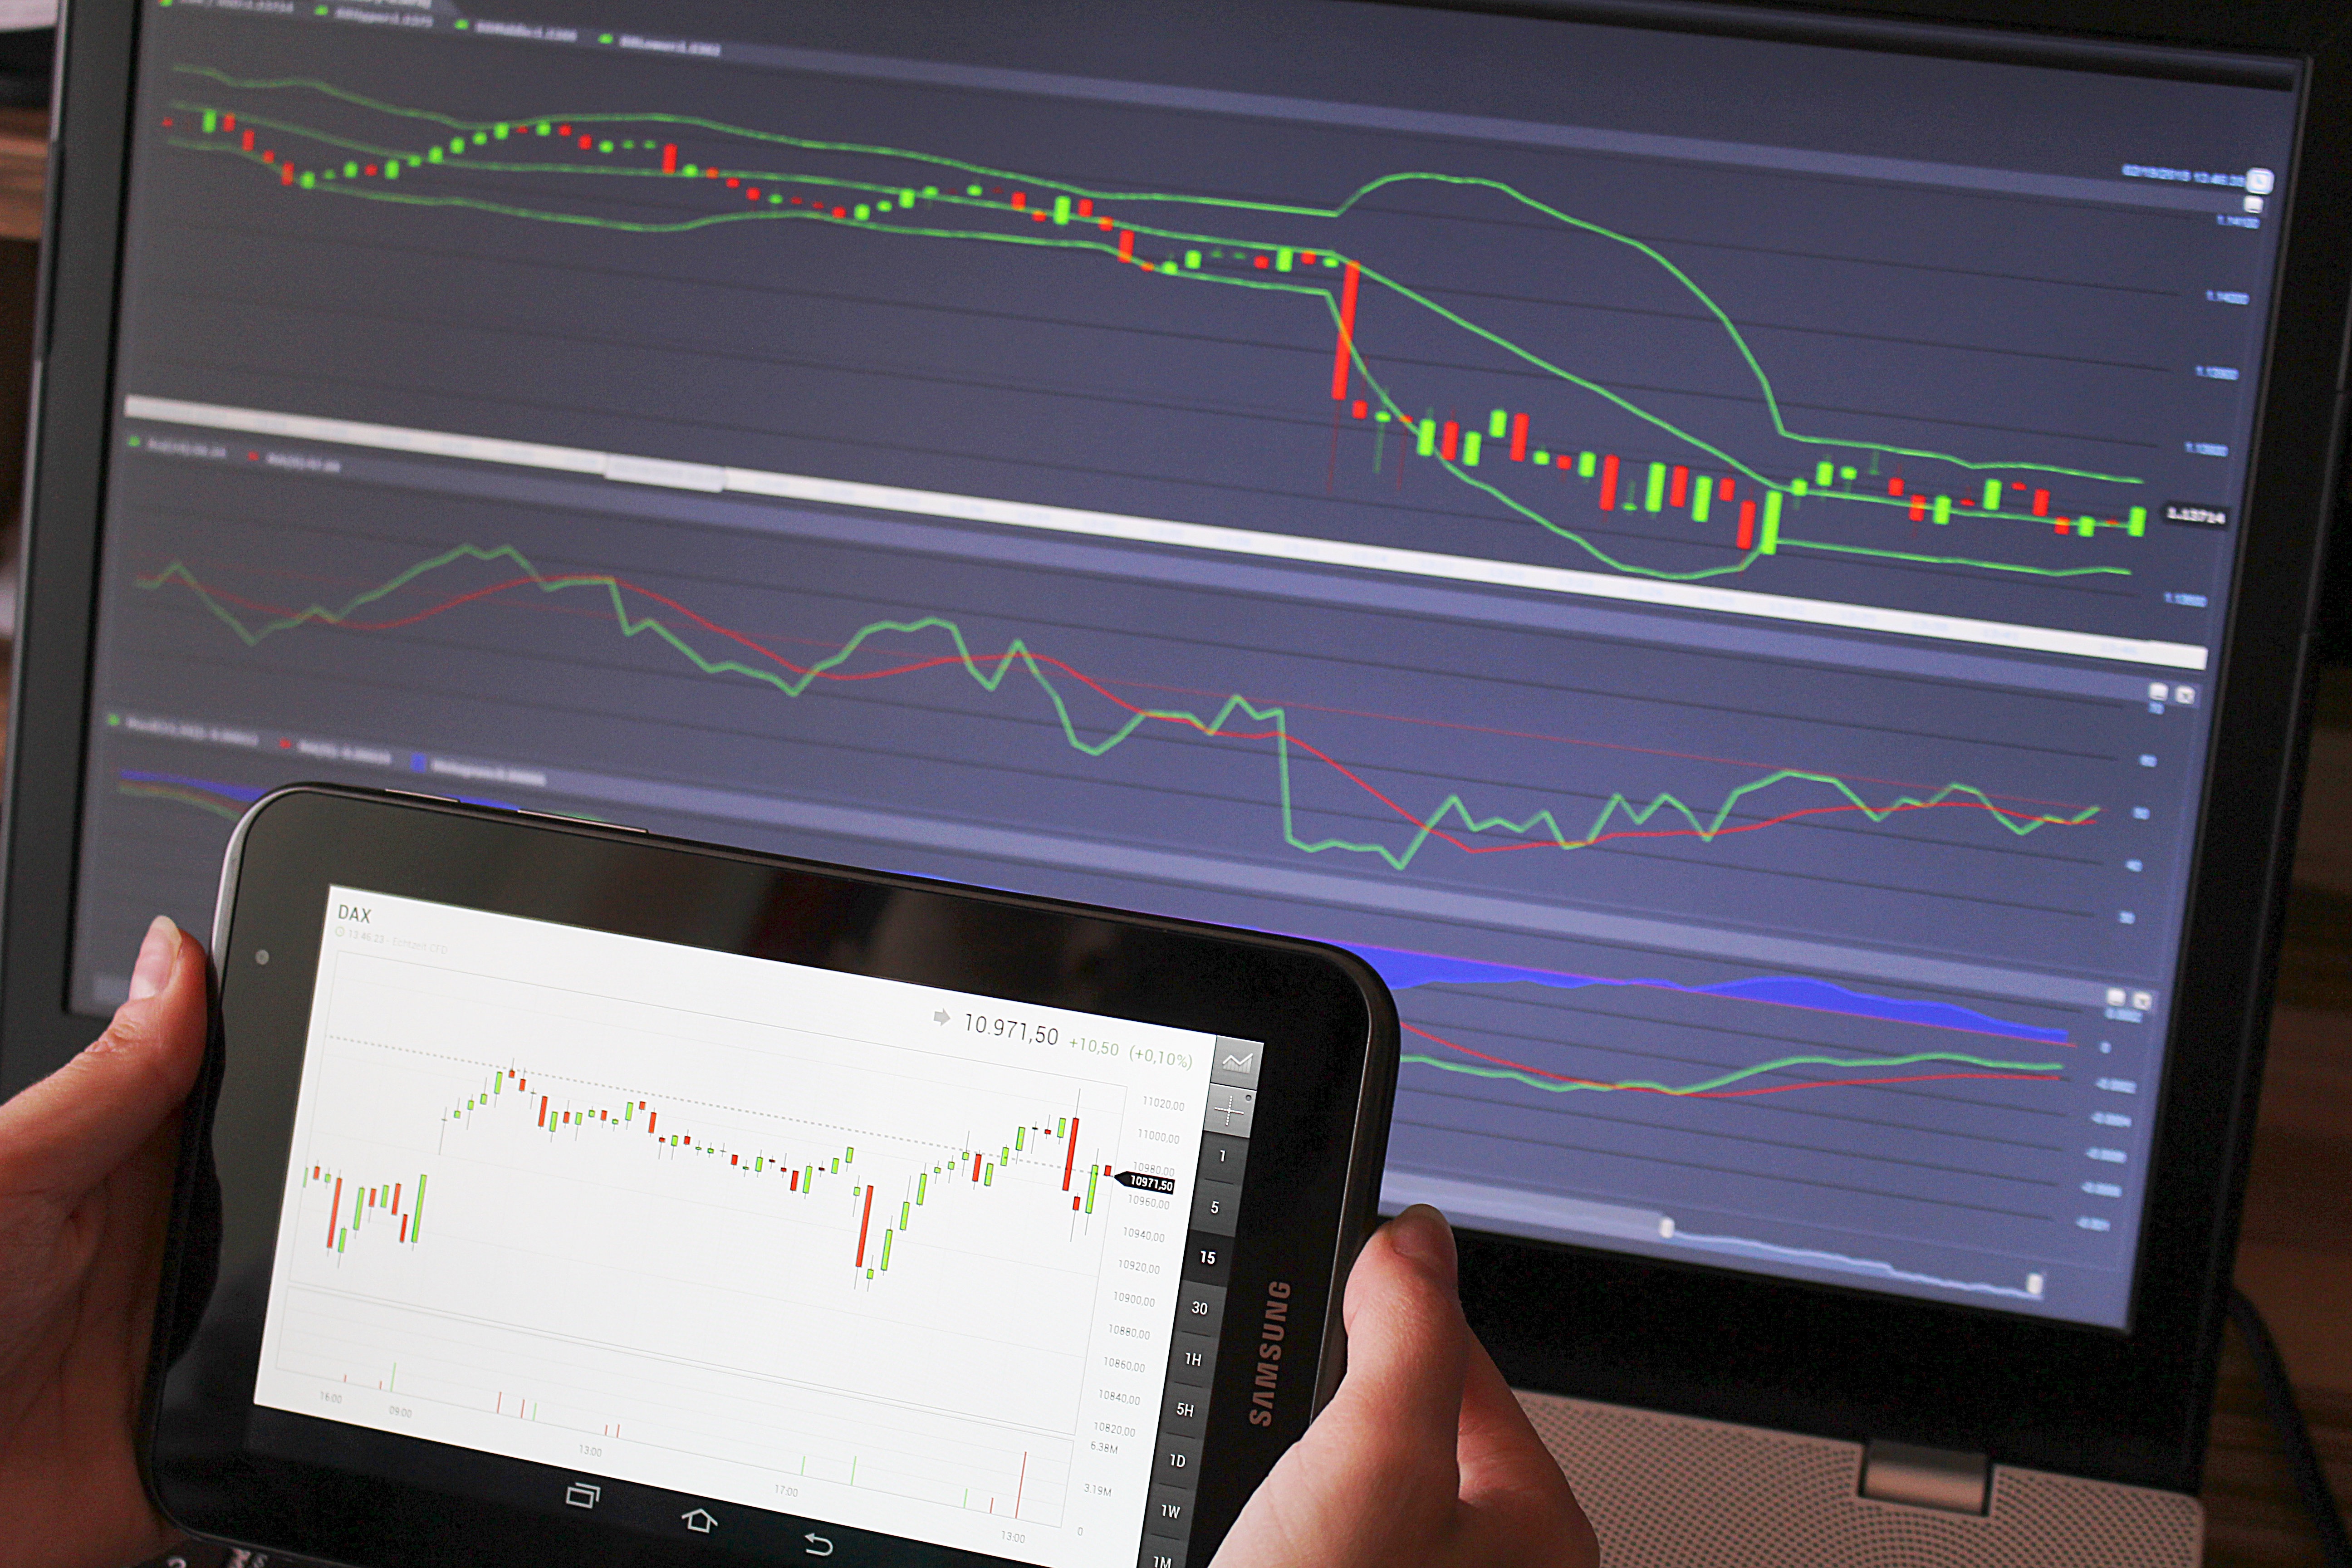
technology, gadget, chart, electronics, multimedia, screenshot, analysis, trading, forex, personal computer, tablet computer, charts